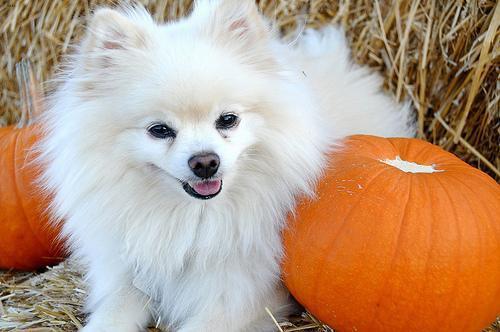
pomeranian